Aripiprazole

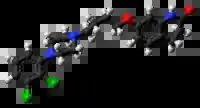

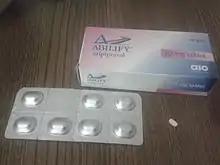

Aripiprazole, sold under the brand name Abilify, among others, is an atypical antipsychotic primarily used in the treatment of schizophrenia, bipolar disorder, and irritability associated with autism spectrum disorder; other uses include as an add-on treatment for major depressive disorder and tic disorders. Aripiprazole is taken by mouth or via injection into a muscle.